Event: Nepal Earthquake
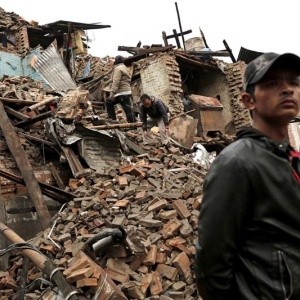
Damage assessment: damage